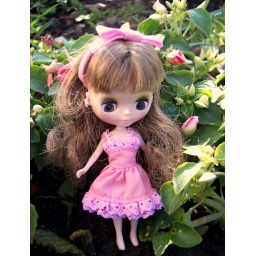
Madison Erin, a sweet little flower amongst some sweet little pink flower buds in Flower Forest!